Marie Severin

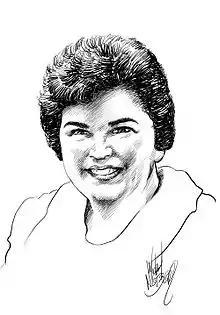
Marie Severin by Michael Netzer

Marie Severin (August 21, 1929 – August 29, 2018) was an American comics artist and colorist best known for her work for Marvel Comics and the 1950s' EC Comics. She is an inductee of the Will Eisner Comics Hall of Fame and the Harvey Awards Hall of Fame. She co-created Marvel Comics characters Spider-Woman (Jessica Drew), the Cat (Greer Nelson who later became Tigra), the Living Tribunal and Orka.